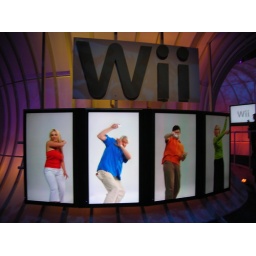
People playing Wii, the guy in the blue shirt is Charles Martinet, the voice of Mario.